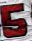
Number: 5